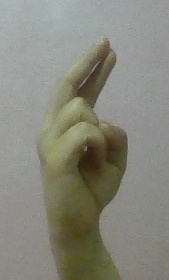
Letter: zay